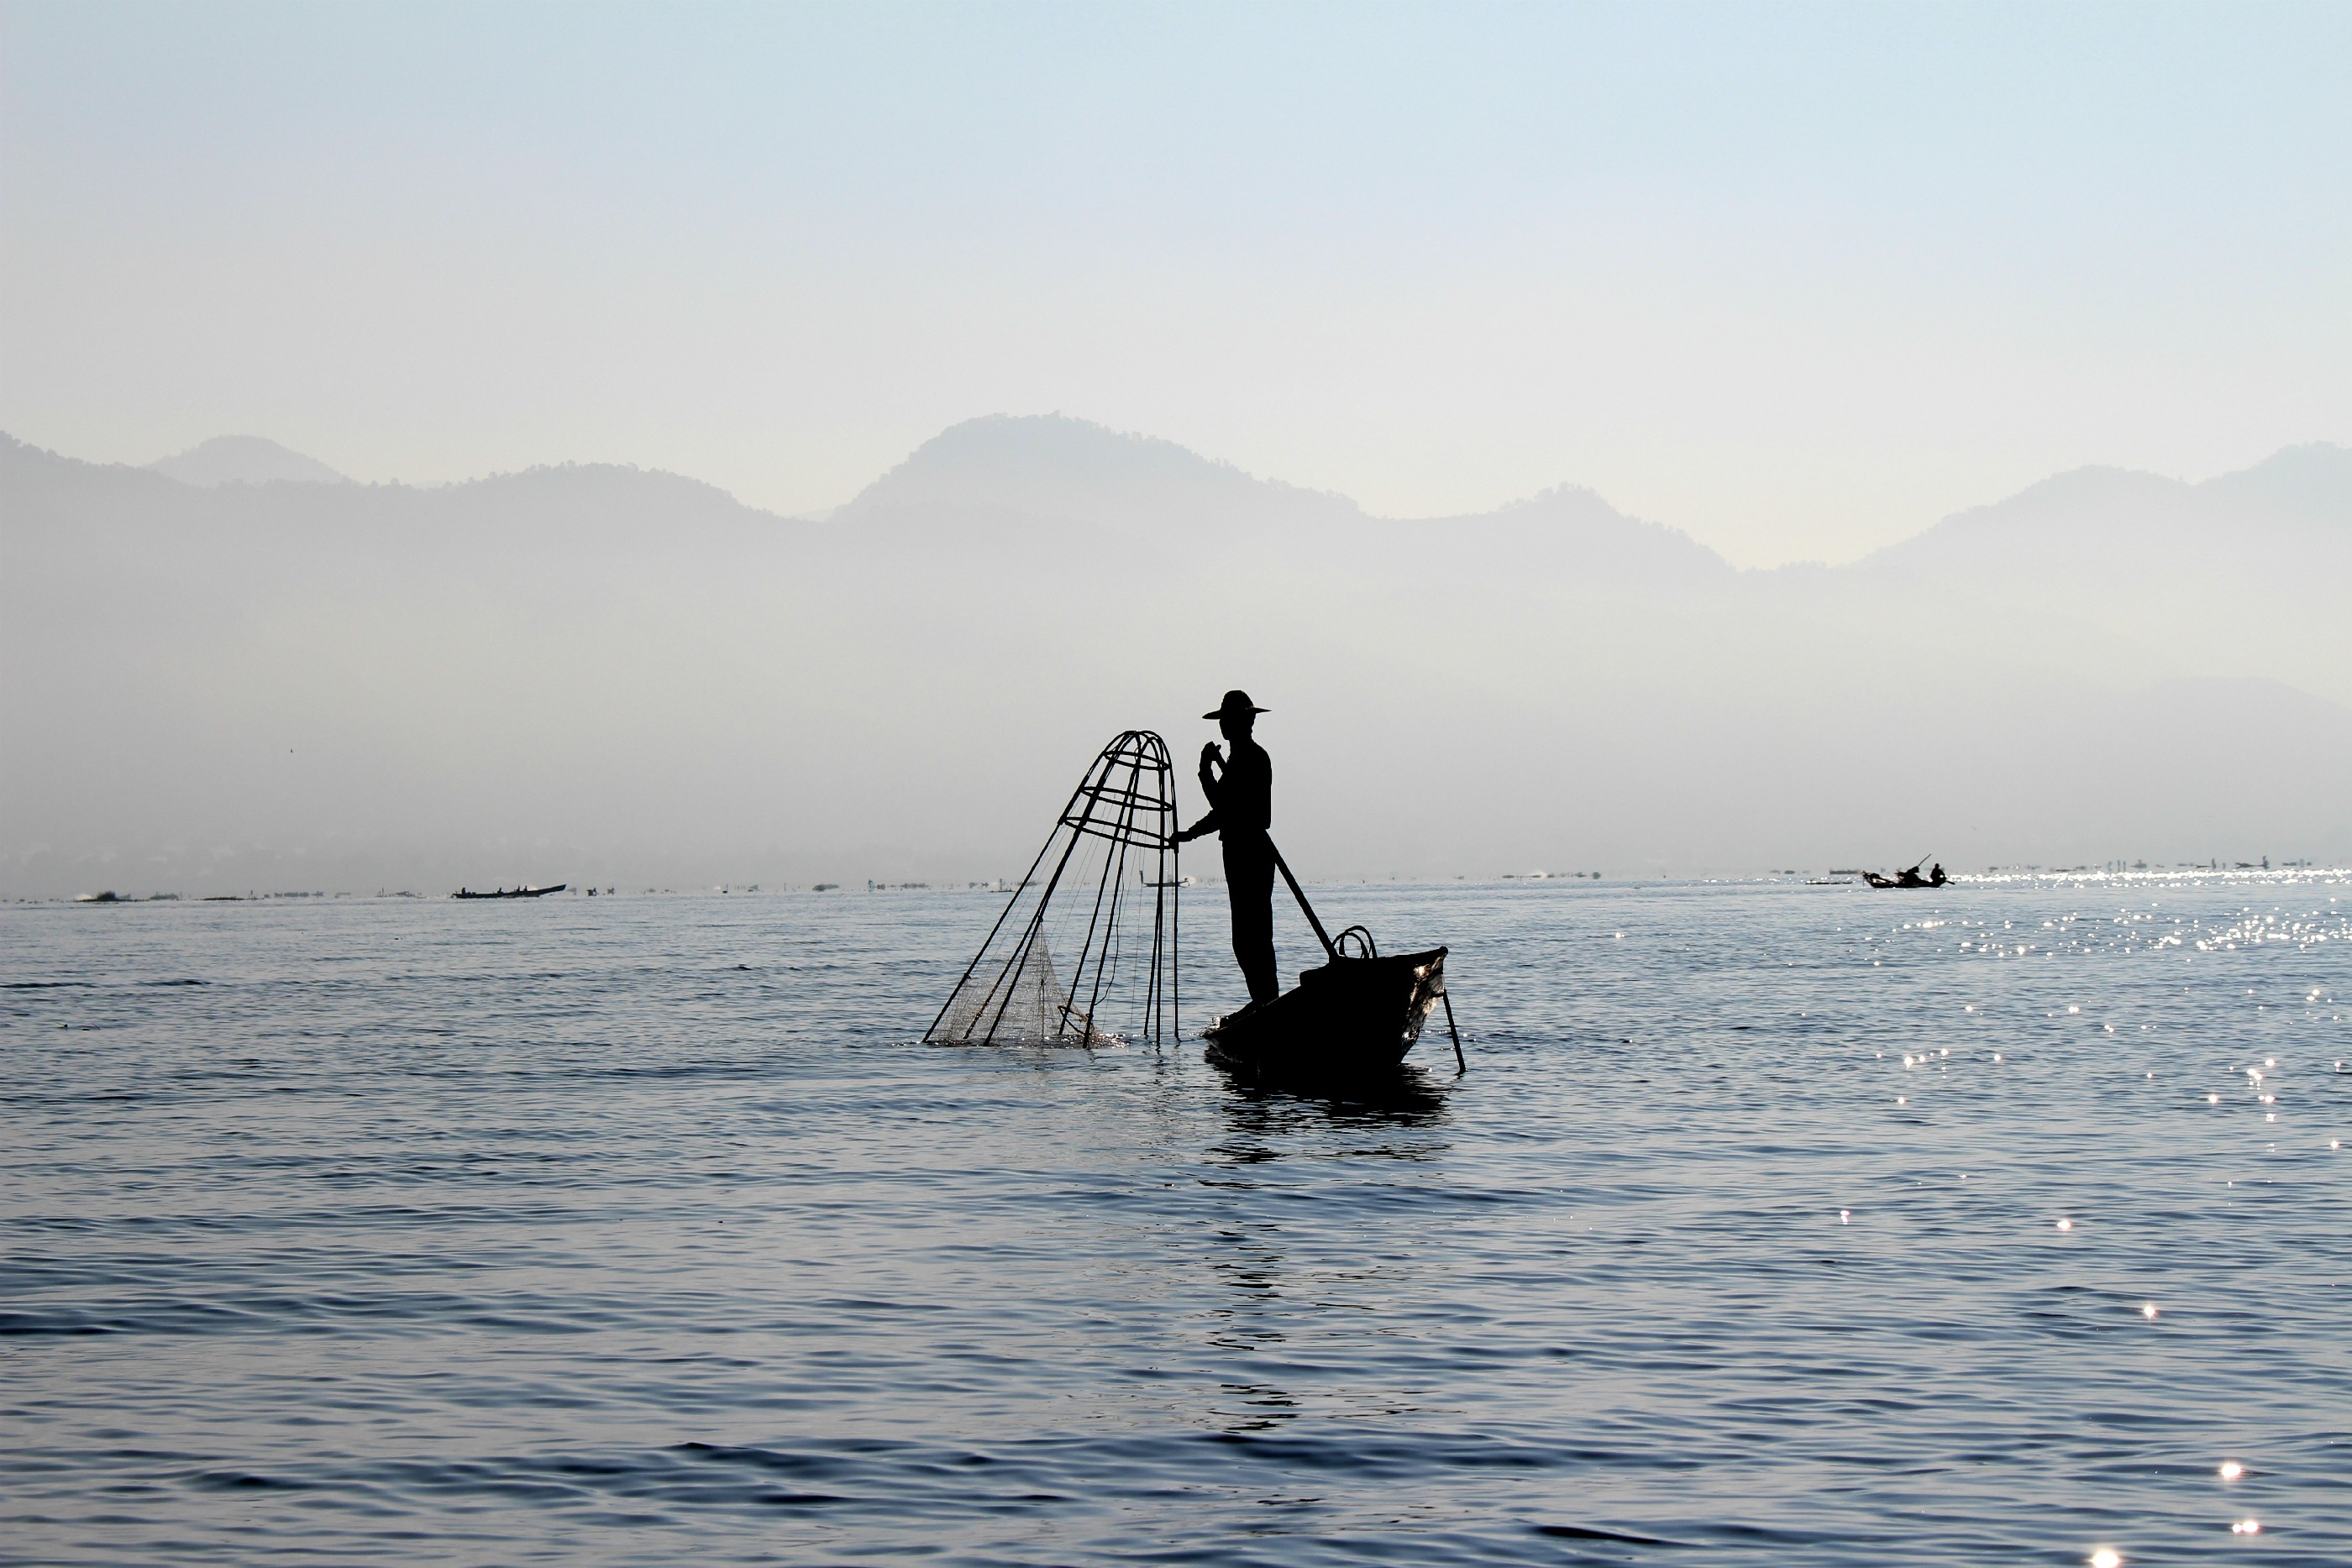
sea, coast, water, ocean, silhouette, mountain, people, sky, boat, morning, shore, wave, lake, vehicle, fishing, fisherman, peaceful, peace, bay, blue, arctic, boating, culture, tradition, iconic, myanmar, burma, inle lake, shan state